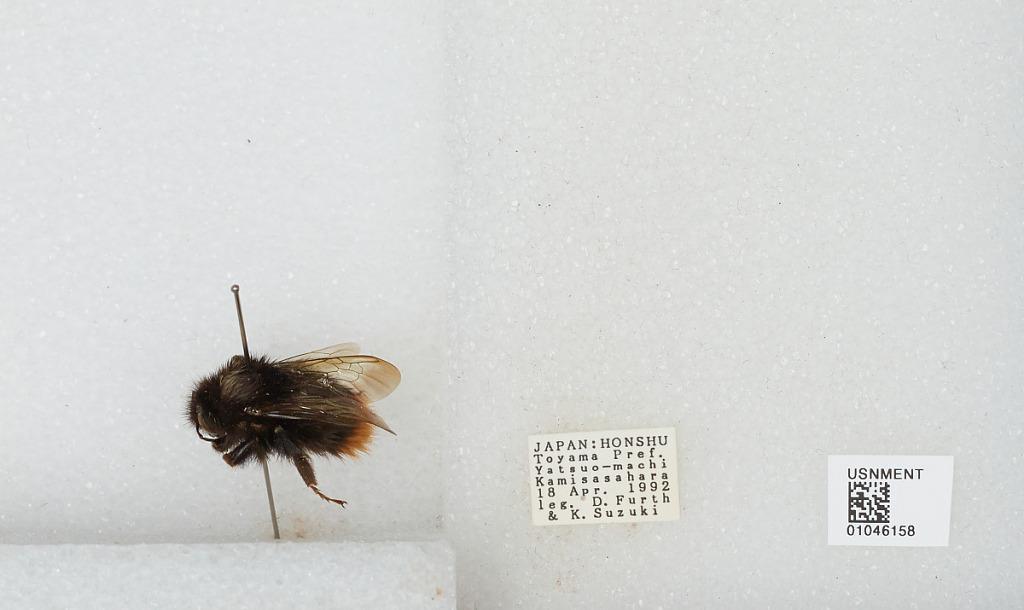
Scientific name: Bombus sp.
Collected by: K. Suzuki
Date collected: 1992-4-18
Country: Japan
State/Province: Toyama
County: Toyama-Shi
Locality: Yatsuo-machi Kamisasahara